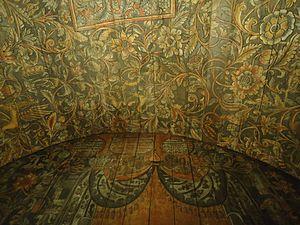
Eliezer Sussmann, dit Eliezer Sussmann ben Shlomo, était le fils du hazzan Shlomo Katz originaire de Brody en Galicie orientale près de Lviv. Il fut un important peintre et décorateur de synagogue au XVIIIᵉ siècle. Entre 1730 et 1740, il peignit et décora sept synagogues en Souabe septentrionale et en Franconie dans le style des synagogues baroques en bois telles qu’on les trouvait en Pologne, en Lituanie, en Ukraine et en Biélorussie dans les campagnes des XVIIᵉ et XVIIIᵉ siècles. Aucune source ne permet pour l’instant de connaître ses dates de naissance et de décès. La salle de prière de Schwäbisch Hall-Unterlimpurg déplacée au musée historique de la ville est le dernier vestige de son travail en Allemagne et en Europe puisque les autres synagogues d'Europe de l'Est ont été détruites et saccagées pendant l'occupation nazie. Une autre œuvre quasi relictuelle de Sussmann en Franconie est exposée au Musée d'Israël à Jérusalem.